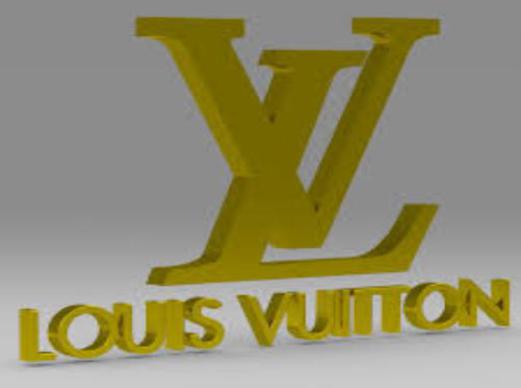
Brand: louis vuitton-2
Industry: Clothes